Sagano Scenic Railway

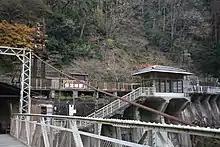
Hozukyo station

All stations are in Kyoto City, except for Torokko Kameoka station, which is in Kameoka City.